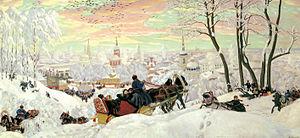
Maslenitsa est un tableau du peintre russe Boris Koustodiev, réalisé en 1916, qui représente une scène de fête rétrospective.